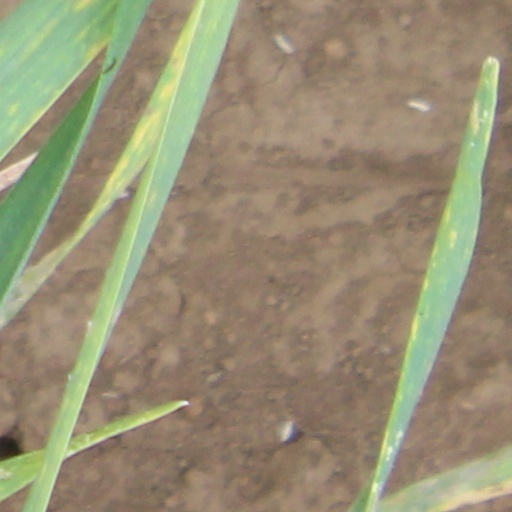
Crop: wheat